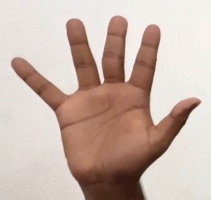
ASL sign: 5